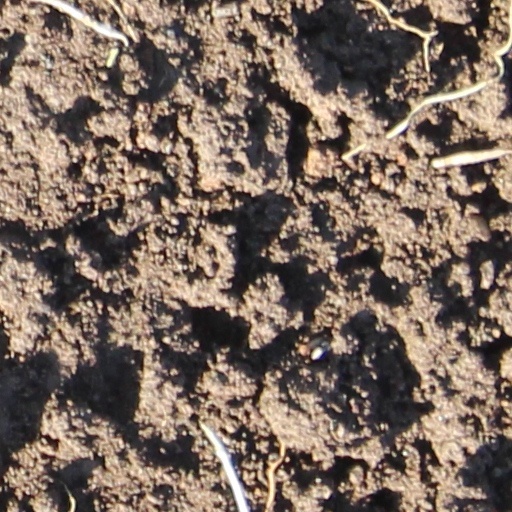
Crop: wheat